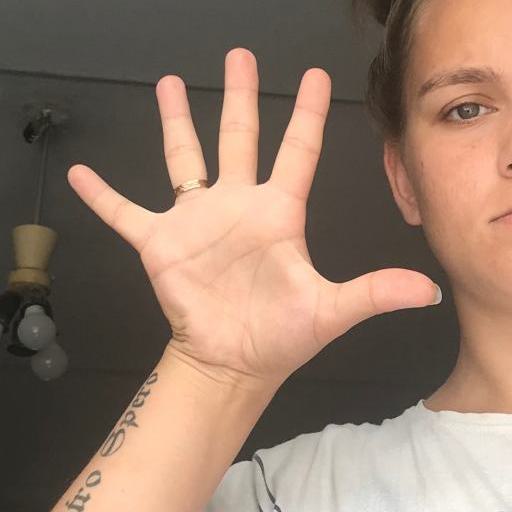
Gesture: palm